Härnösand

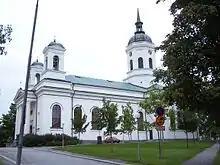
Härnösand cathedral

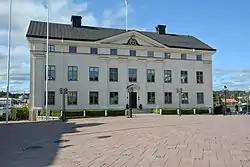
County Governor residence

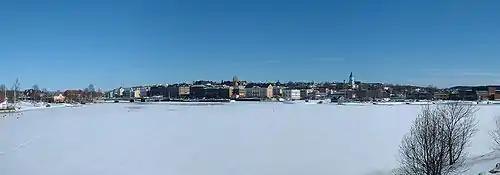
Panorama of Härnösand, March 2005.

On 10 December 1885, Härnösand became the first town in Sweden with electric street lighting, following the Gådeå power station being taken into use.